History of Caltanissetta

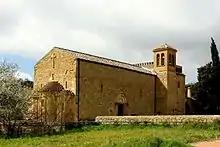
The Abbey of the Holy Spirit

Sabucina became inhabited again in the eighth century B.C., some two hundred years after its sudden abandonment, by local peoples who were heirs of the ancient Sicels and Sicani now integrated and intermingled. Once the needs of war ceased, the strategic position of the village was used to control the main access route from the coast to the hinterland, represented by the Imera valley, which favored the birth of a flourishing commercial exchange with Greeks and Carthaginians settled along the coast, as shown by some objects found there. During this period, the other sites abandoned in the 13th century also became inhabited again. In Sabucina, Greek culture slowly replaced the indigenous one; initially it had privileged relations with Gela, but in the 6th century B.C. it entered the area of influence of Akragas, probably as a result of the conquest by the tyrant Phalaris during his campaign to conquer the hinterland as far as the colony of Himera, on the Tyrrhenian coast of the island. During the Agrigentine period Sabucina experienced a golden age, galvanized by a flourishing agriculture and intense trade with Akragas, but it never became its own subcolony, and indeed retained its own indigenous identity as shown by works dating from that period, including the Sabucina sacellum.